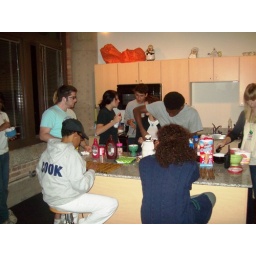
Hosted by Brandon Graham, 5th floor Dwight building Resident Assistant